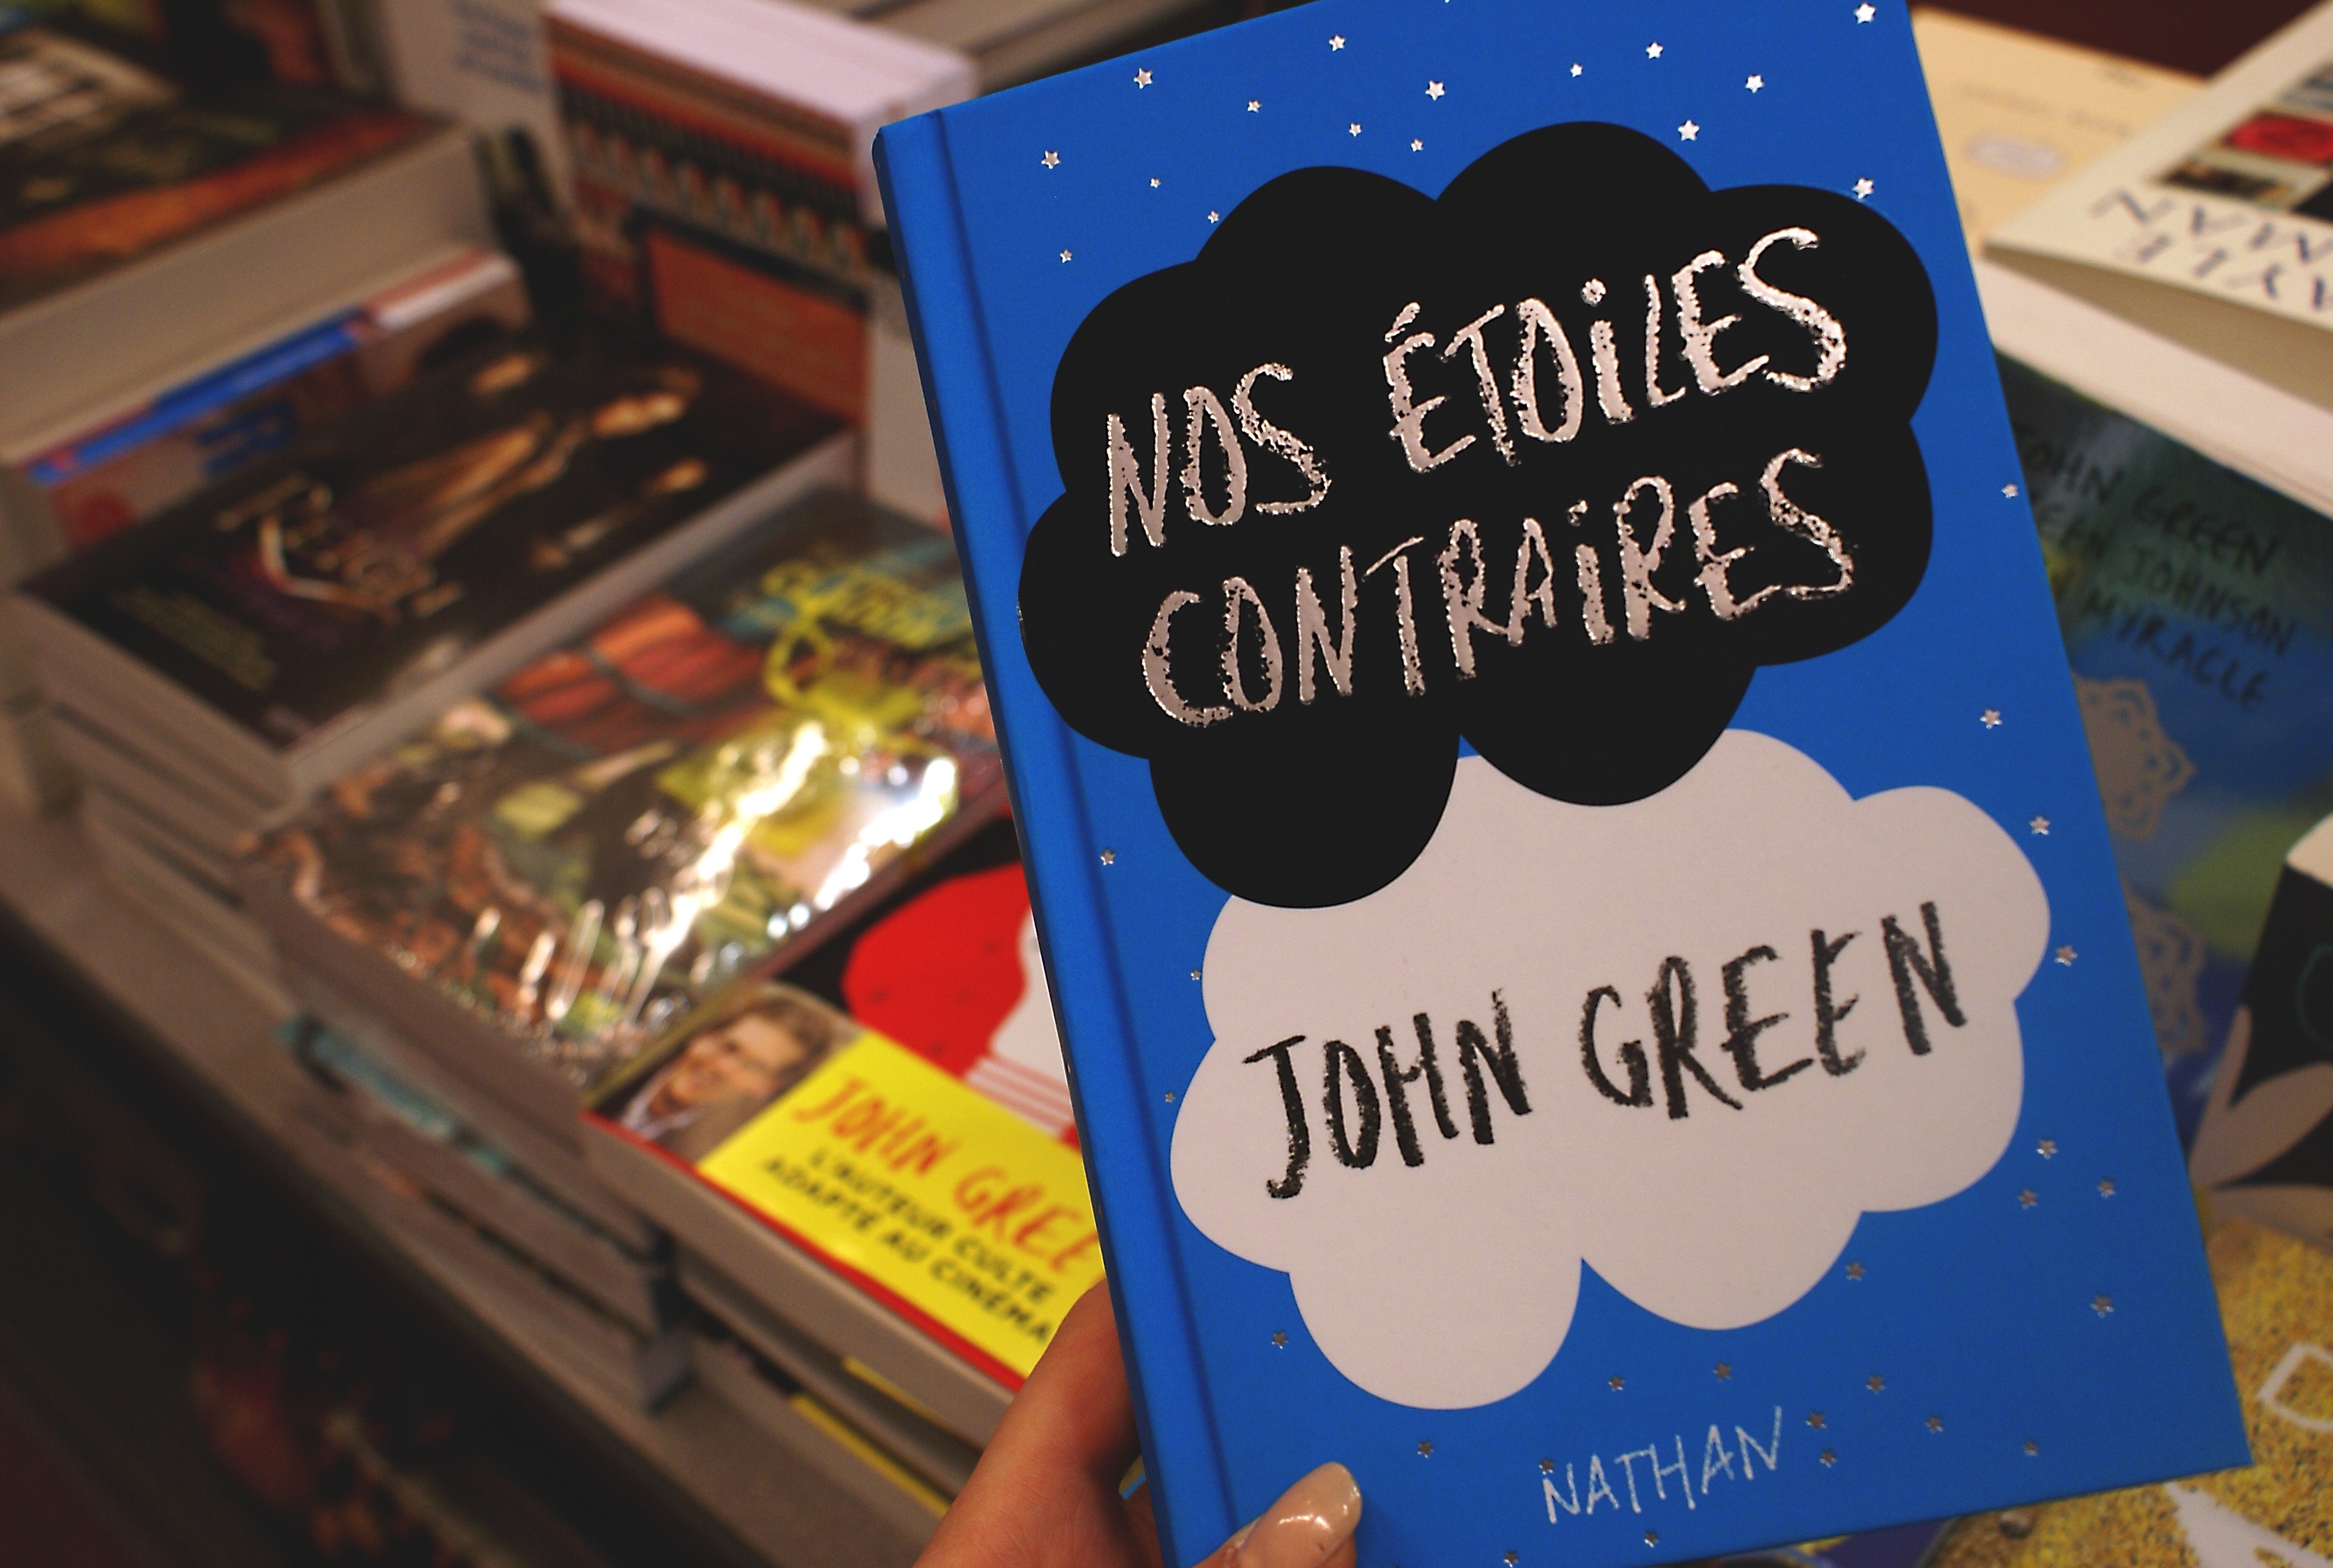
text, font, book, games, publication, fiction